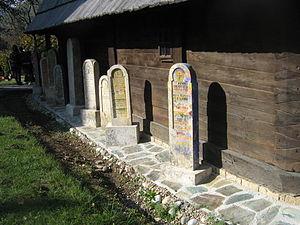
L'église en bois Saint-Georges de Seča Reka est une église orthodoxe serbe située à Seča Reka, dans le district de Zlatibor et dans la municipalité de Kosjerić en Serbie. Elle est inscrite sur la liste des monuments culturels de grande importance de la République de Serbie.